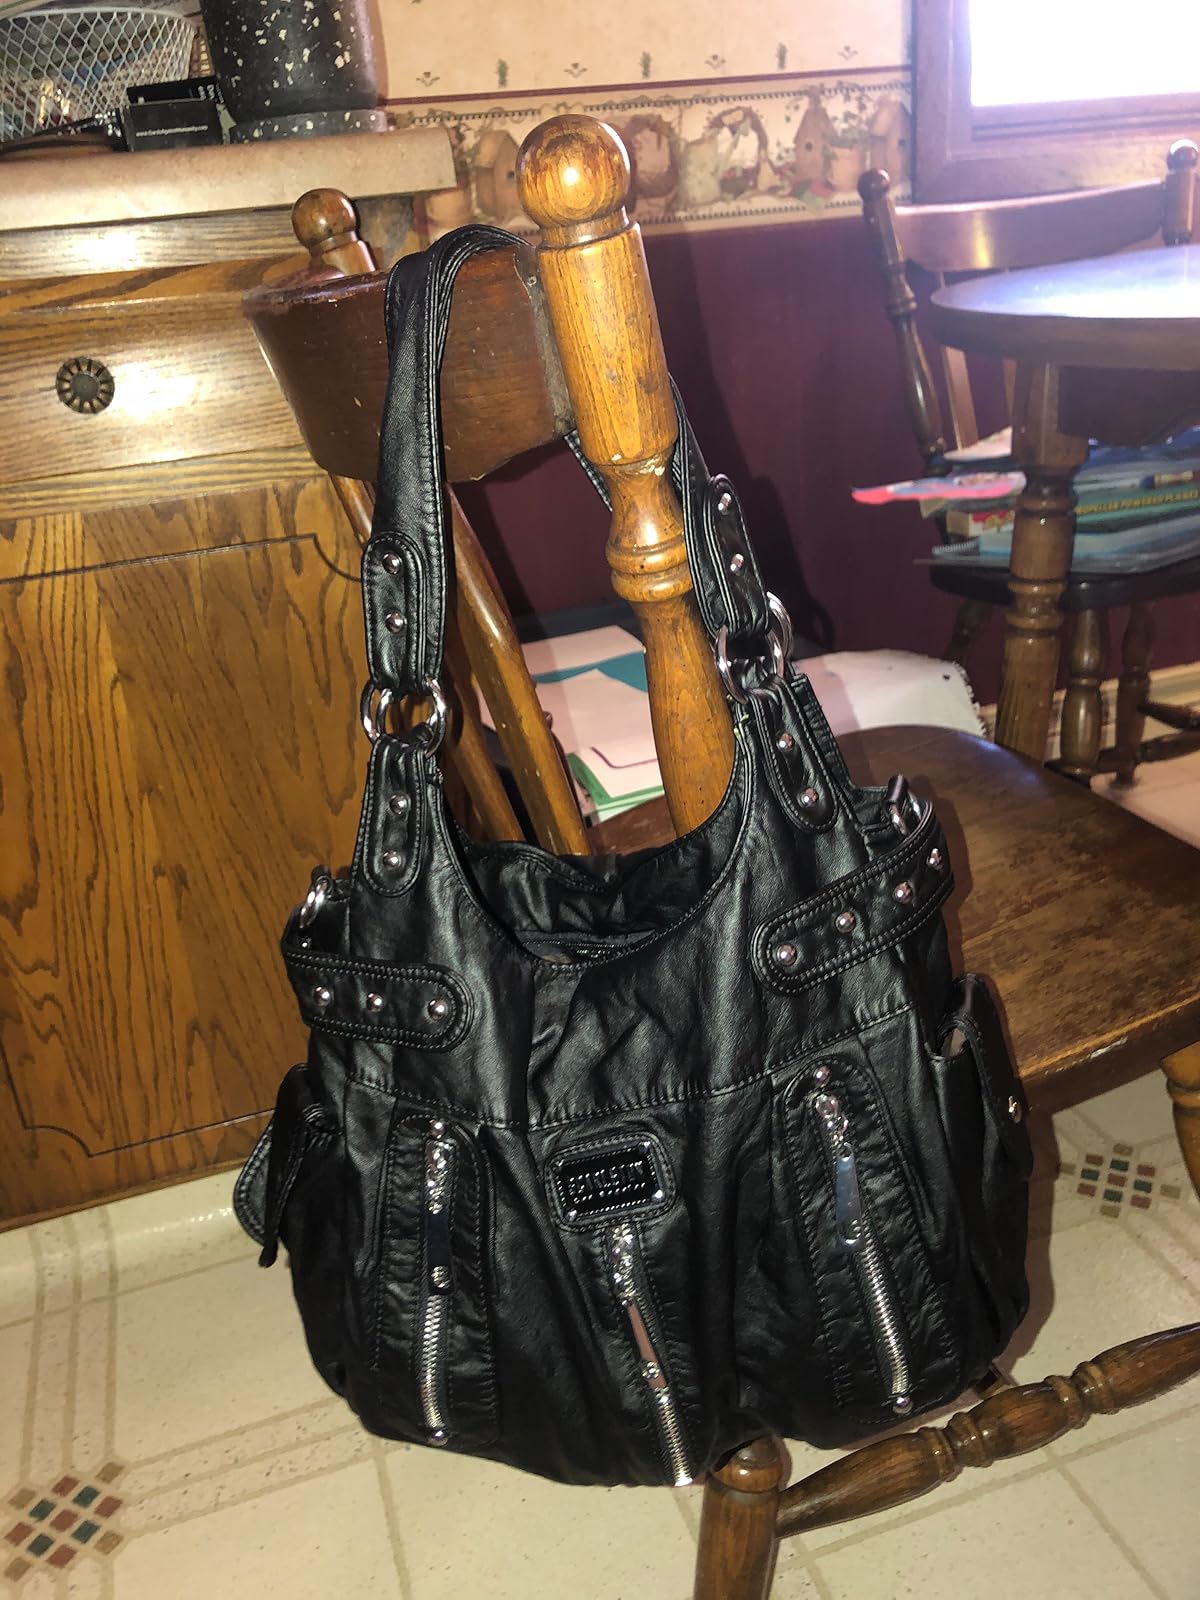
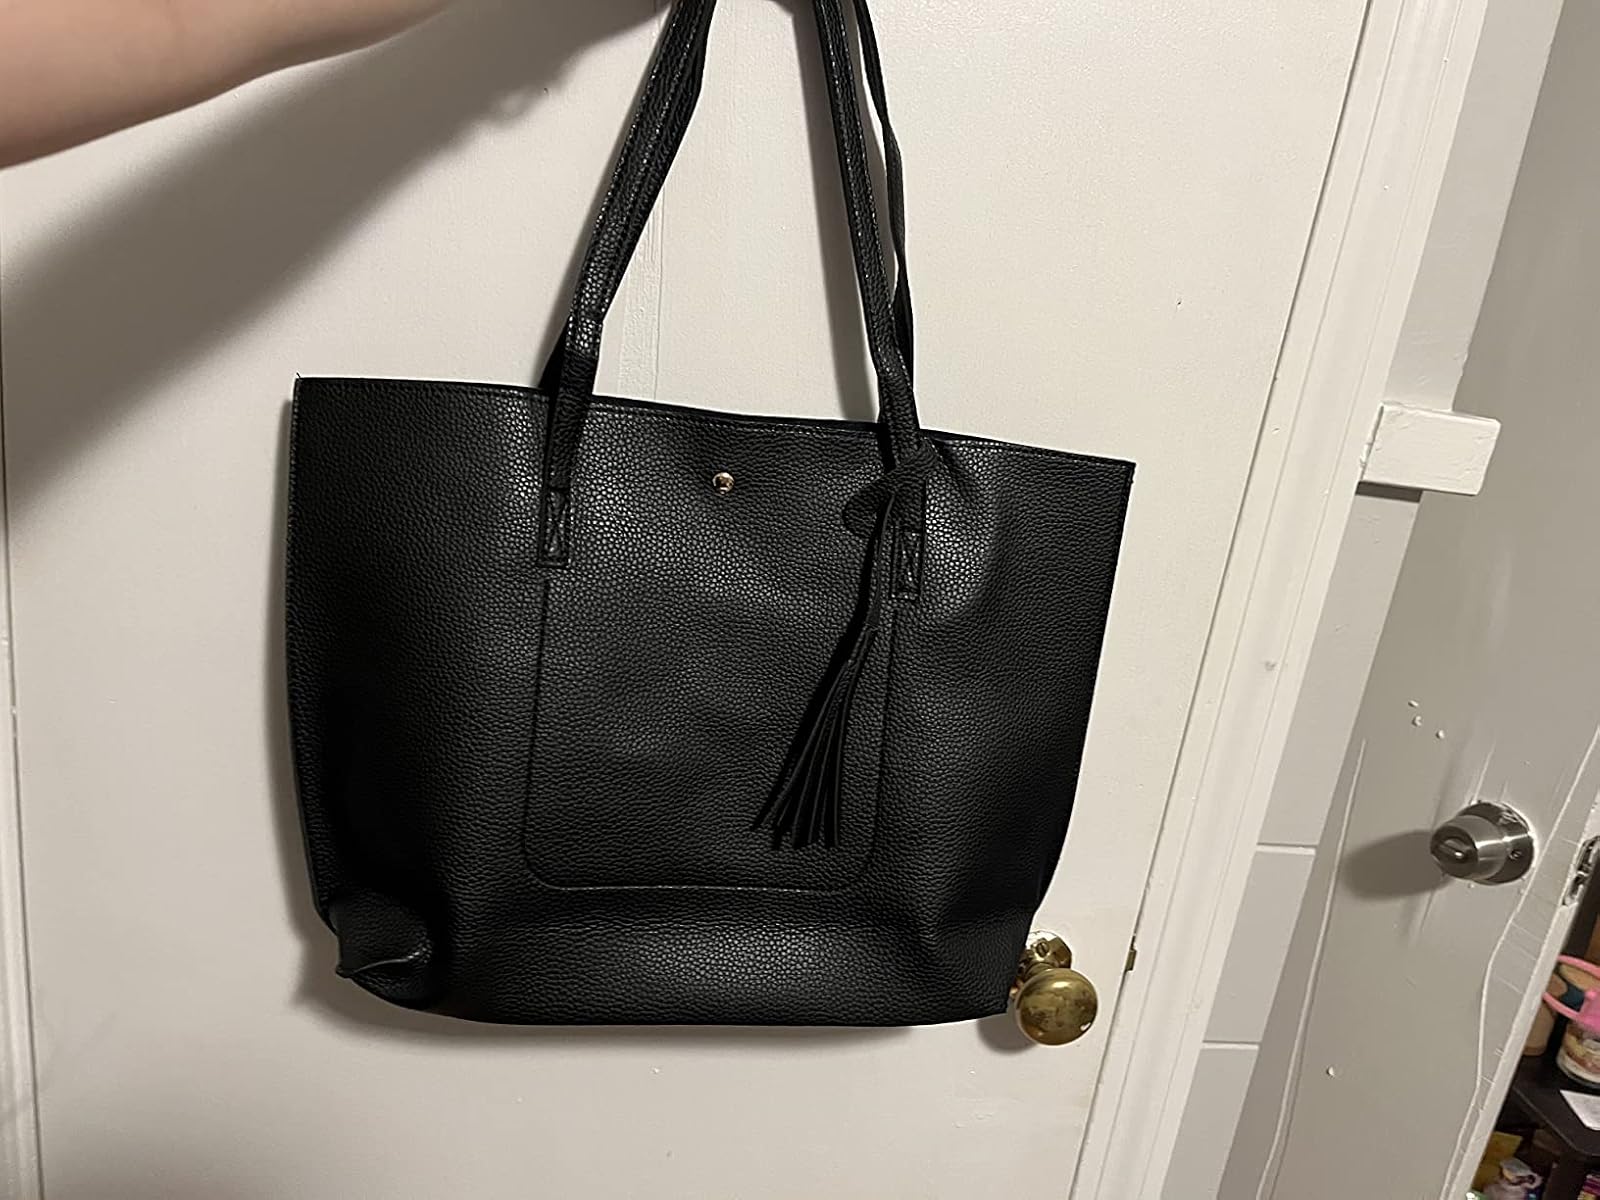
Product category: accessories_handbag
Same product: no